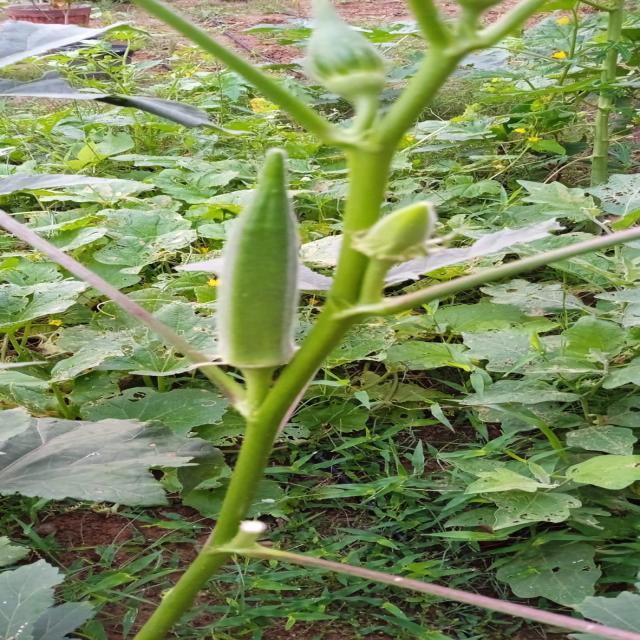
Label: Under-mature